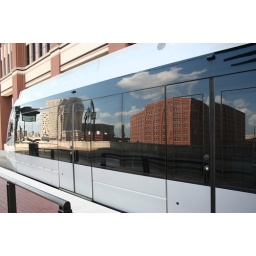
&lt;b&gt;Reflection of Courthouse District in the window of a light rail car parked at the University of Houston-Downtown Station in Downtown Houston, Texas&lt;/b&gt;